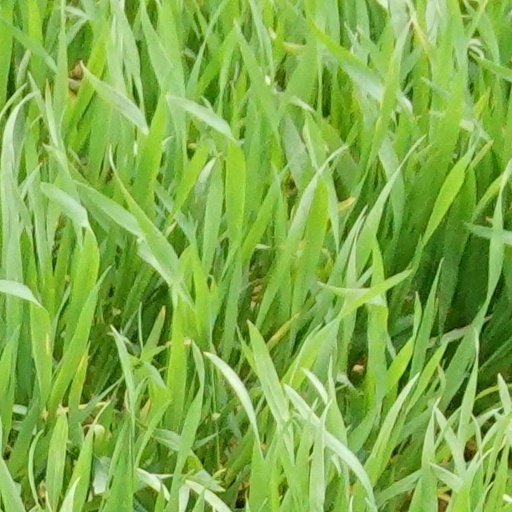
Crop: wheat